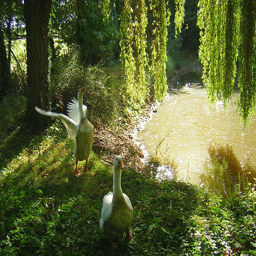
Two white geese standing in the grass next to a pond.
Two white ducks walking away from a body of water, on the land in a shaded area.
two ducks near a small body of water surrounded by plant life
Two geese, one with wings extended walking by a pond.
Two white geese walking beside a small pond.